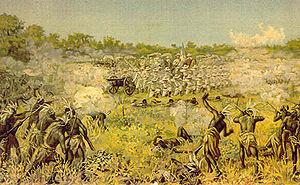
La bataille de Coolela est livrée le 7 novembre 1895, dans le sud du Mozambique, pendant la conquête du royaume nguni de Gaza par le Portugal. Elle oppose plusieurs milliers de guerriers ngunis à 1 200 soldats portugais, commandés par le colonel Eduardo Galhardo. Les Ngunis sont battus de manière décisive. Le roi Gungunhana est contraint de quitter sa capitale de Manjacaze, ou Mandhlakazi, pour se réfugier à Chaimite.
Le royaume de Gaza est un État africain institué par le général Soshangane ; il se situait dans le sud de l'actuel Mozambique et dans le sud-est de l'actuel Zimbabwe. À son apogée, en 1860, il s'étendait sur toute la région comprise entre le Zambèze et le Limpopo.